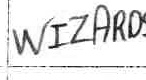
Label: Wizards